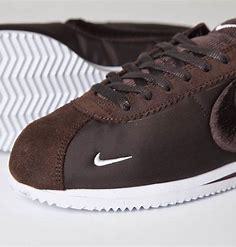
Brand: Nike
Model: Cortez